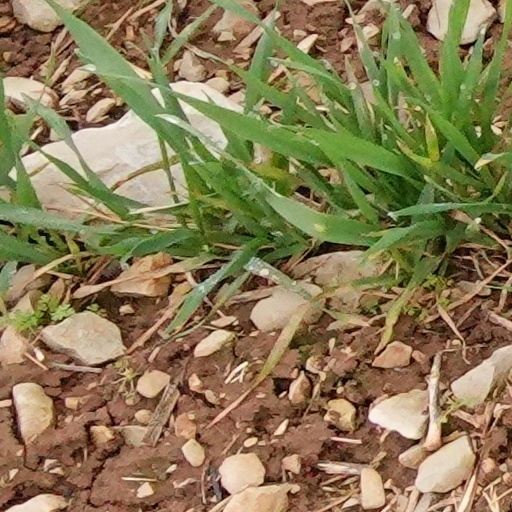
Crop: wheat